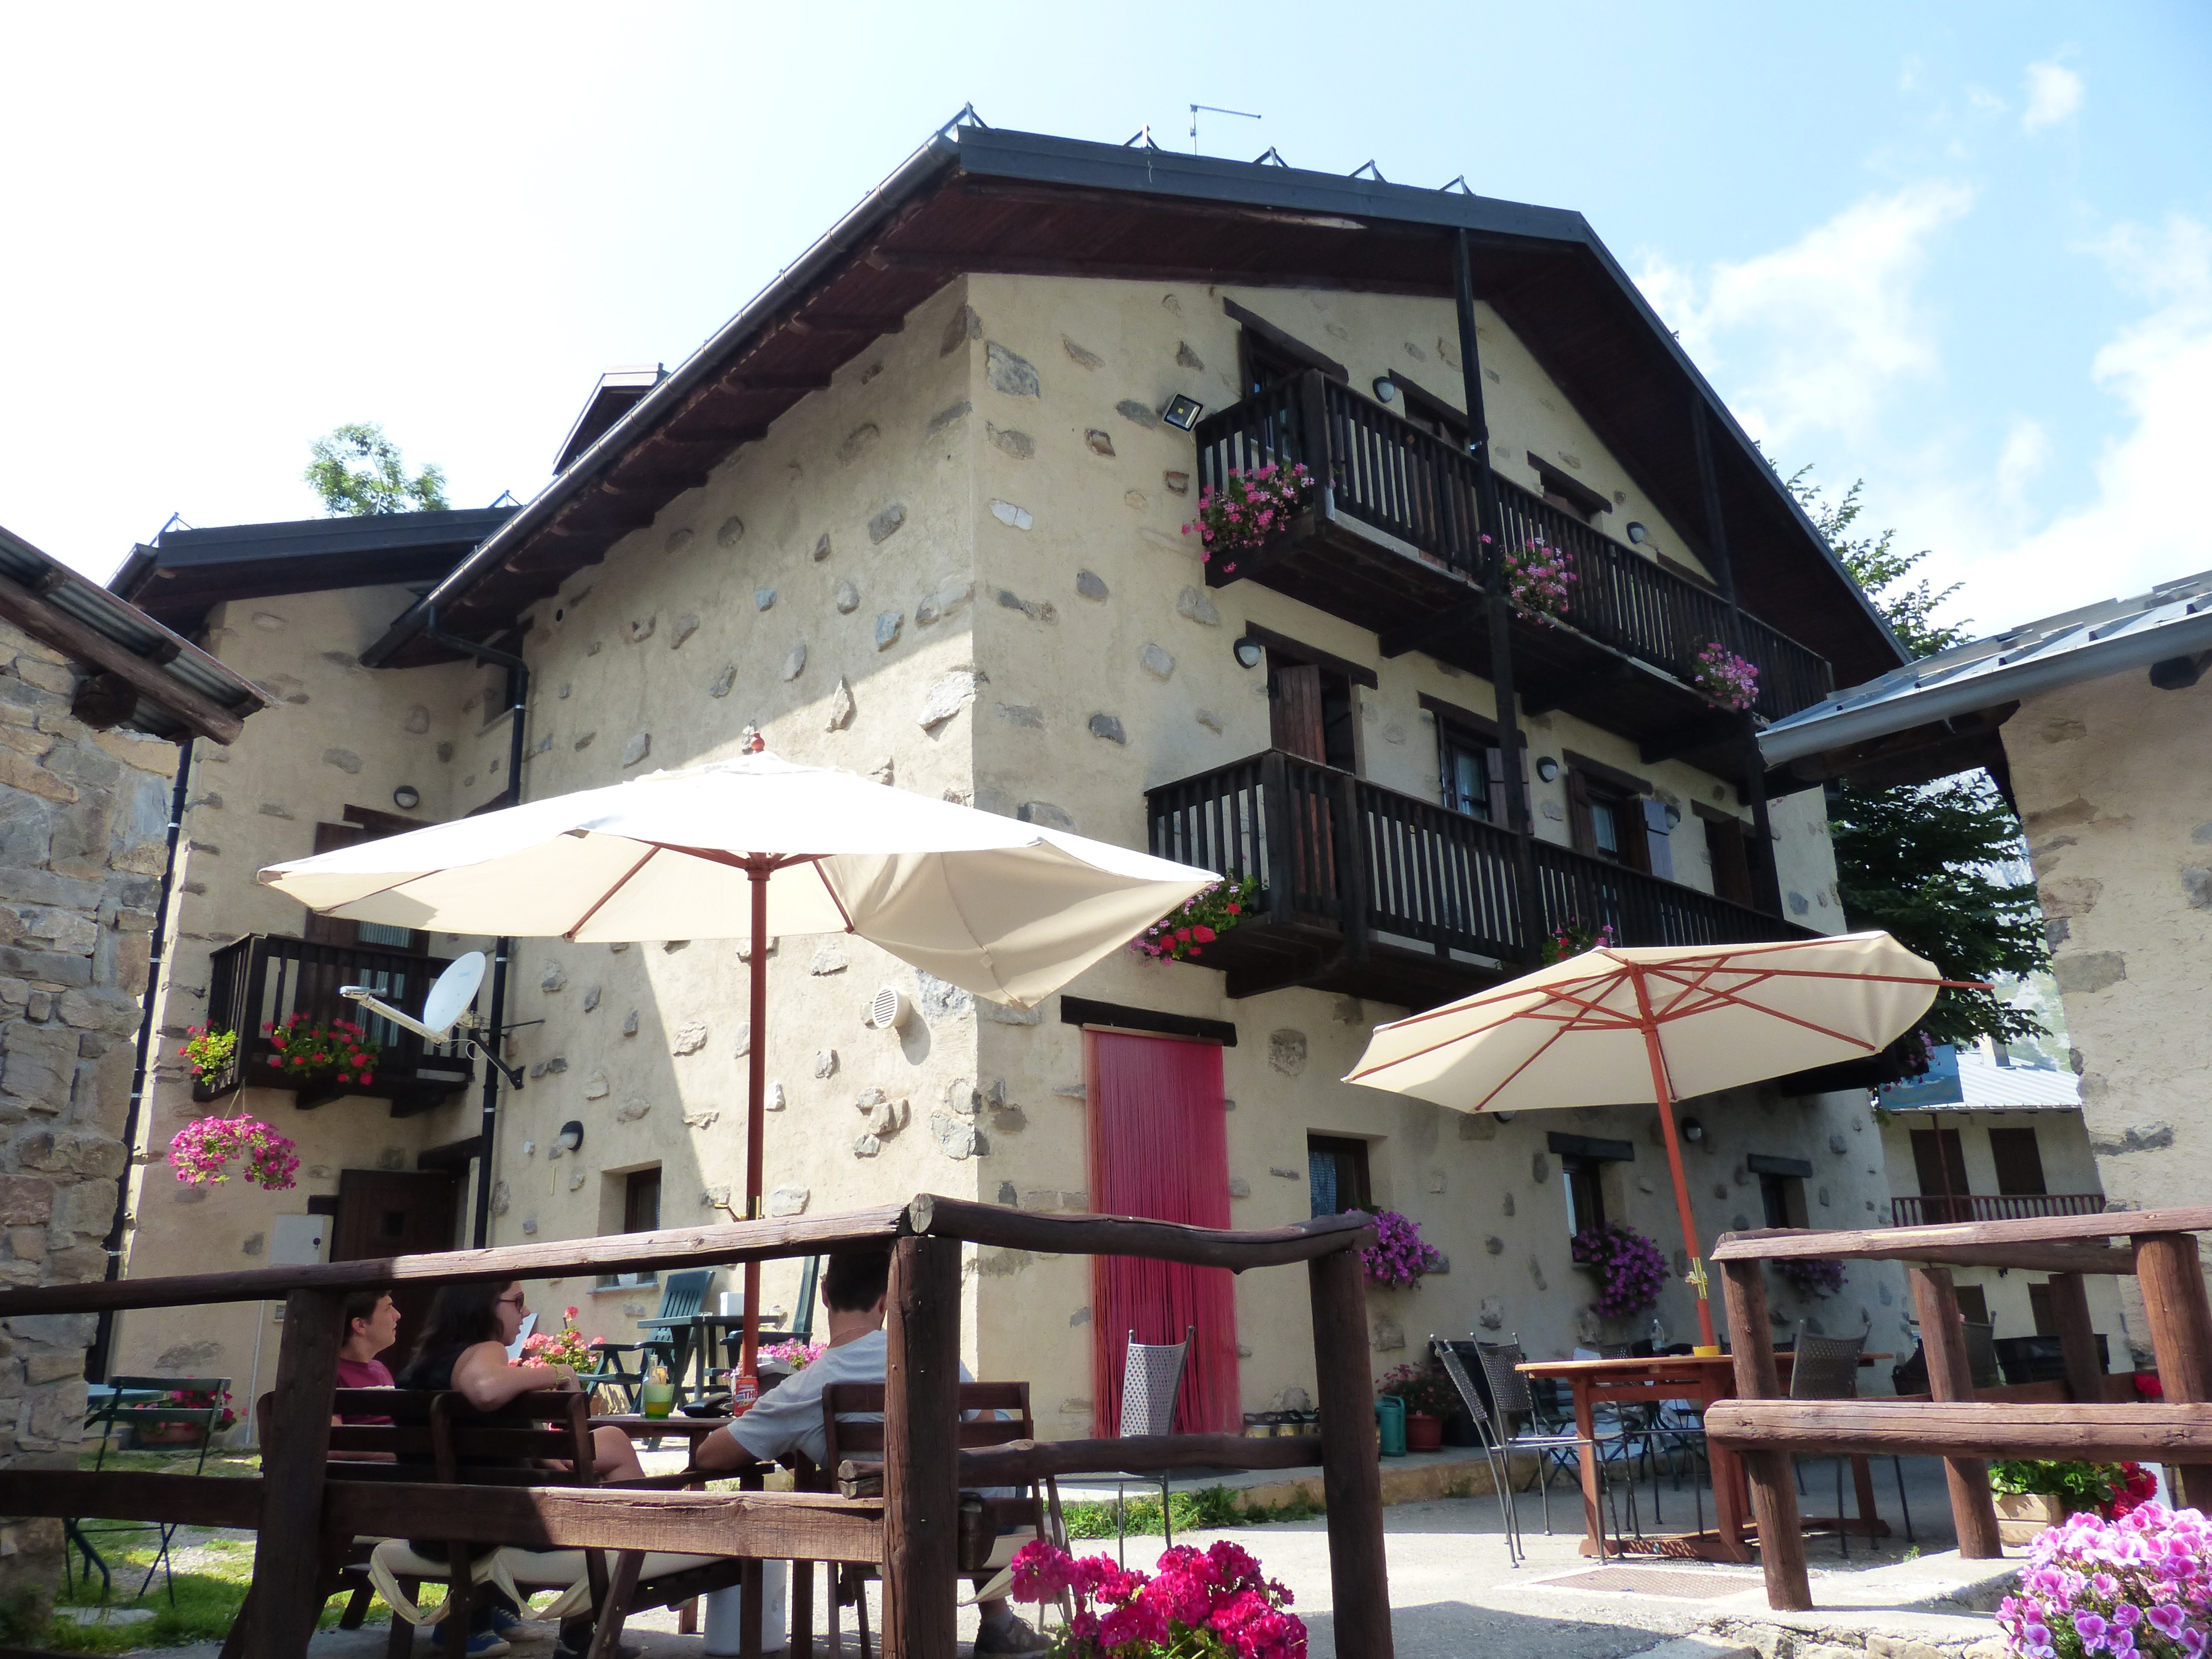
villa, house, roof, restaurant, home, village, balcony, cottage, italy, property, resort, accommodation, piedmont, beer garden, residential area, palanfre